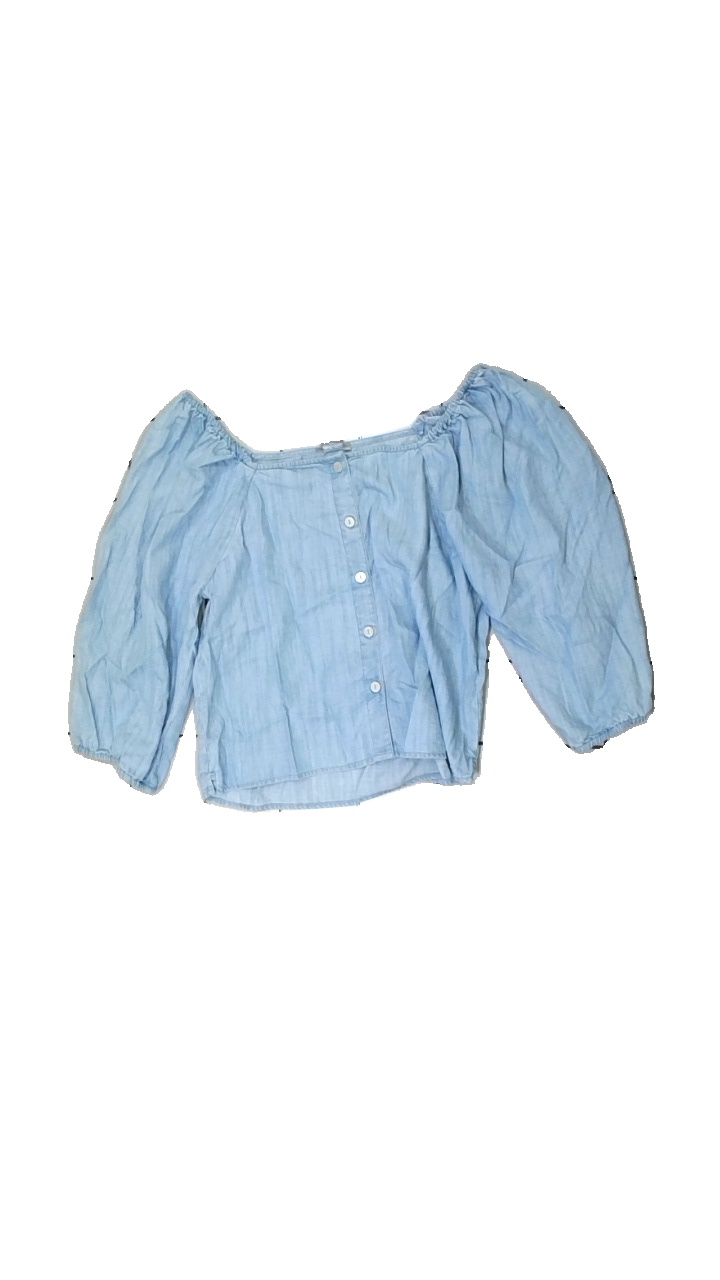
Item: Blouse (Ladies)
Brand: Lindex
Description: Blue blouse with buttons and puff sleeve
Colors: Blue
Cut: Regular
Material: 80% Viscose 20% Cotton
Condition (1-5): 5
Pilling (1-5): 5
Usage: Reuse
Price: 50-100